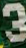
Number: 3